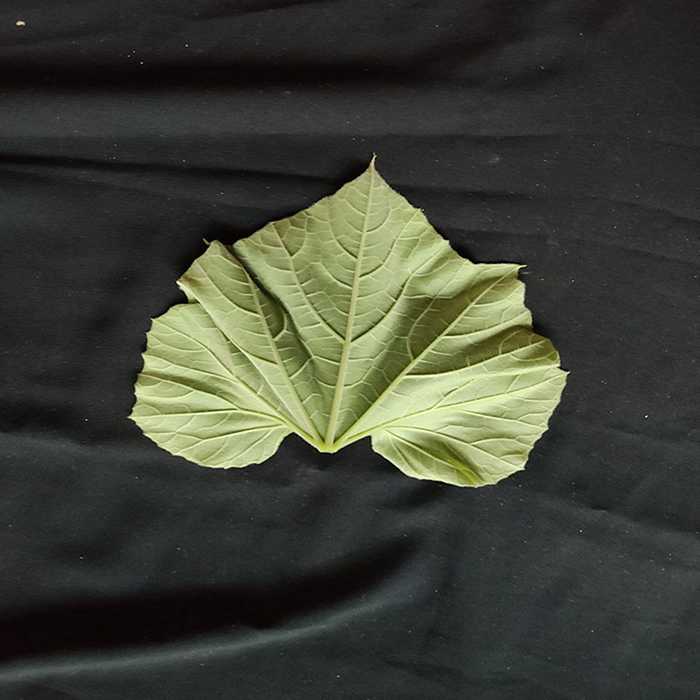
Plant: Bottle gourd
Label: Fresh leaf